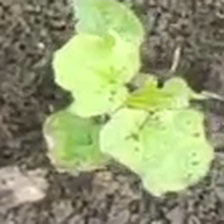
Weed species: Little_Mallow(Malva parviflora)